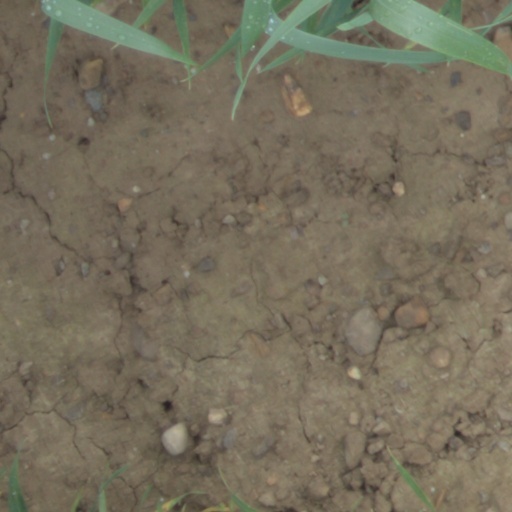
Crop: wheat